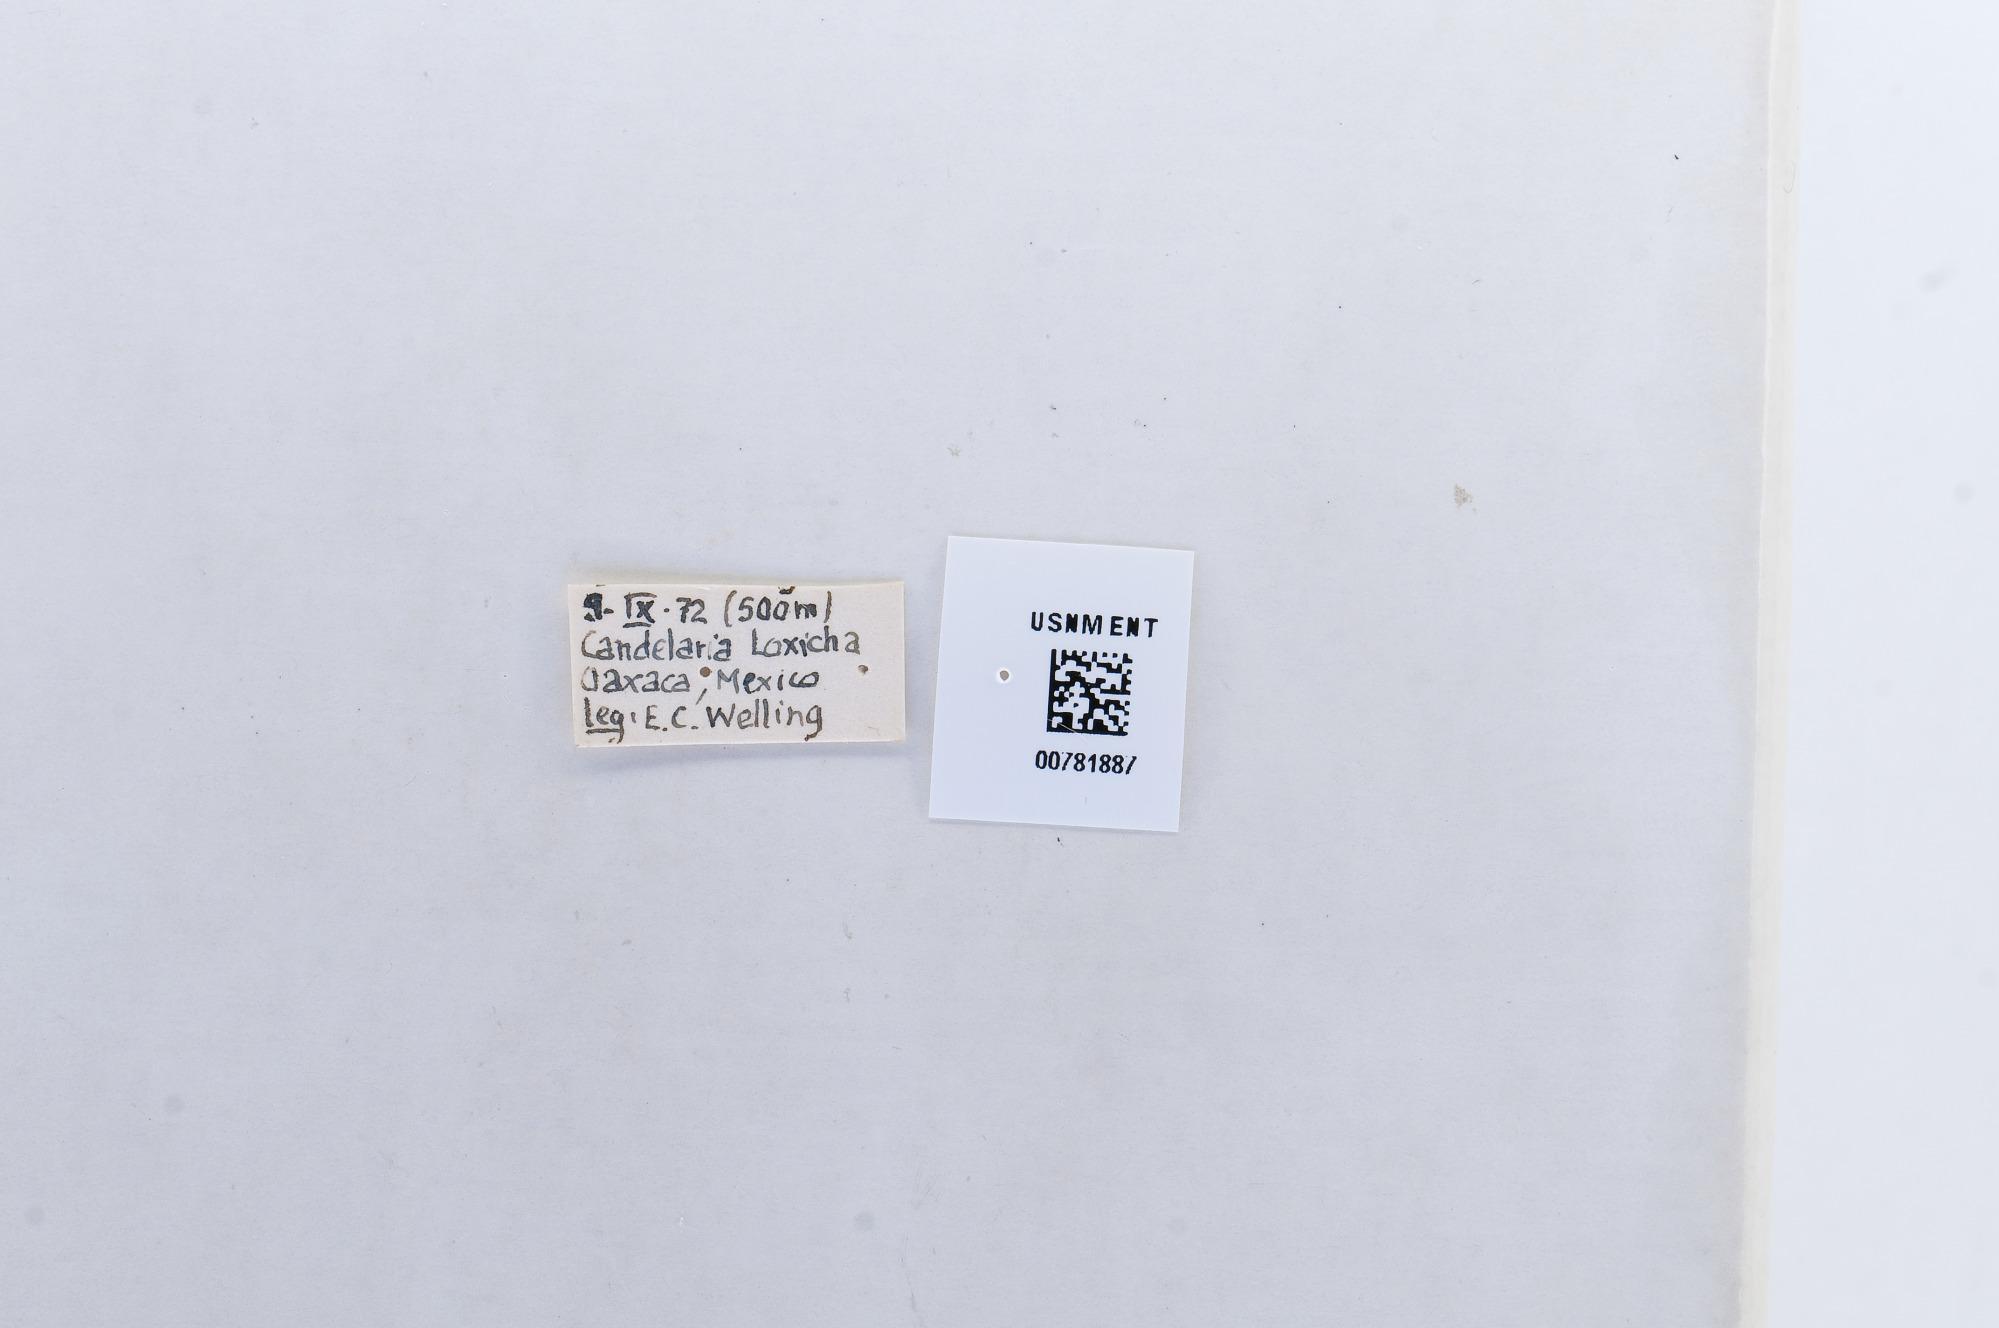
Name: Ganyra josephina
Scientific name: Ganyra josephina
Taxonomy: Animalia, Arthropoda, Hexapoda, Insecta, Lepidoptera, Pieridae, Pierinae